Liturgy of Saint Cyril

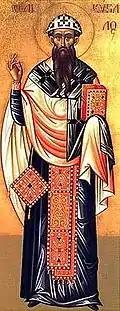
Saint Cyril of Alexandria

According to liturgical tradition, Christianity was brought to Alexandria in Egypt by Saint Mark. The town then acquired importance as a center of church government and Christian theology with its Catechetical School. The liturgical uses that developed locally are known as the Alexandrian Rite, and the texts used for the celebration of the Eucharist are known as the "Liturgy of Saint Mark".